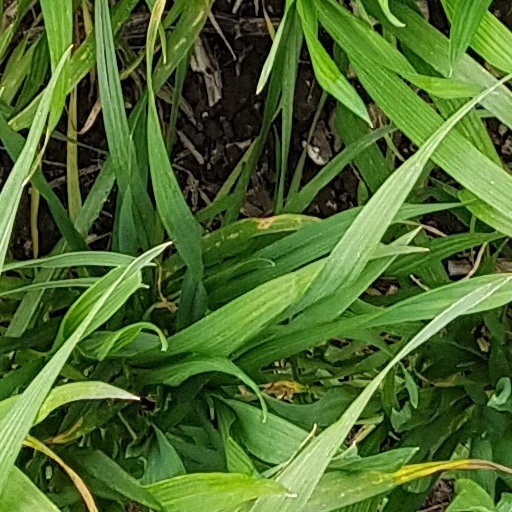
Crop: wheat